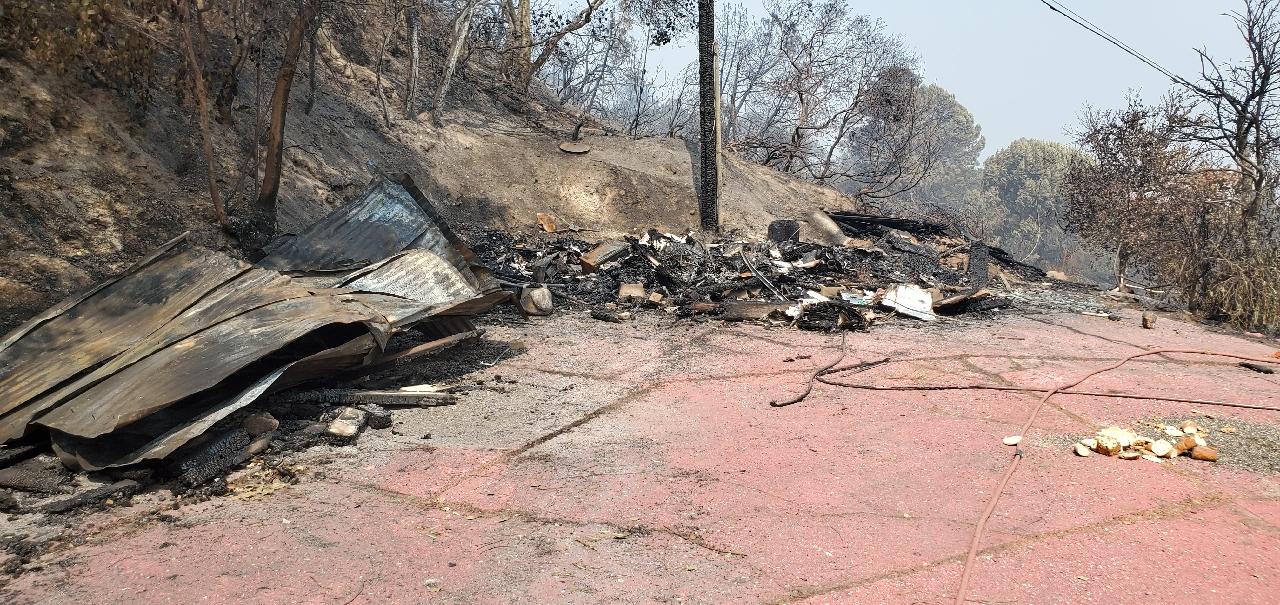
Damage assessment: no_damage